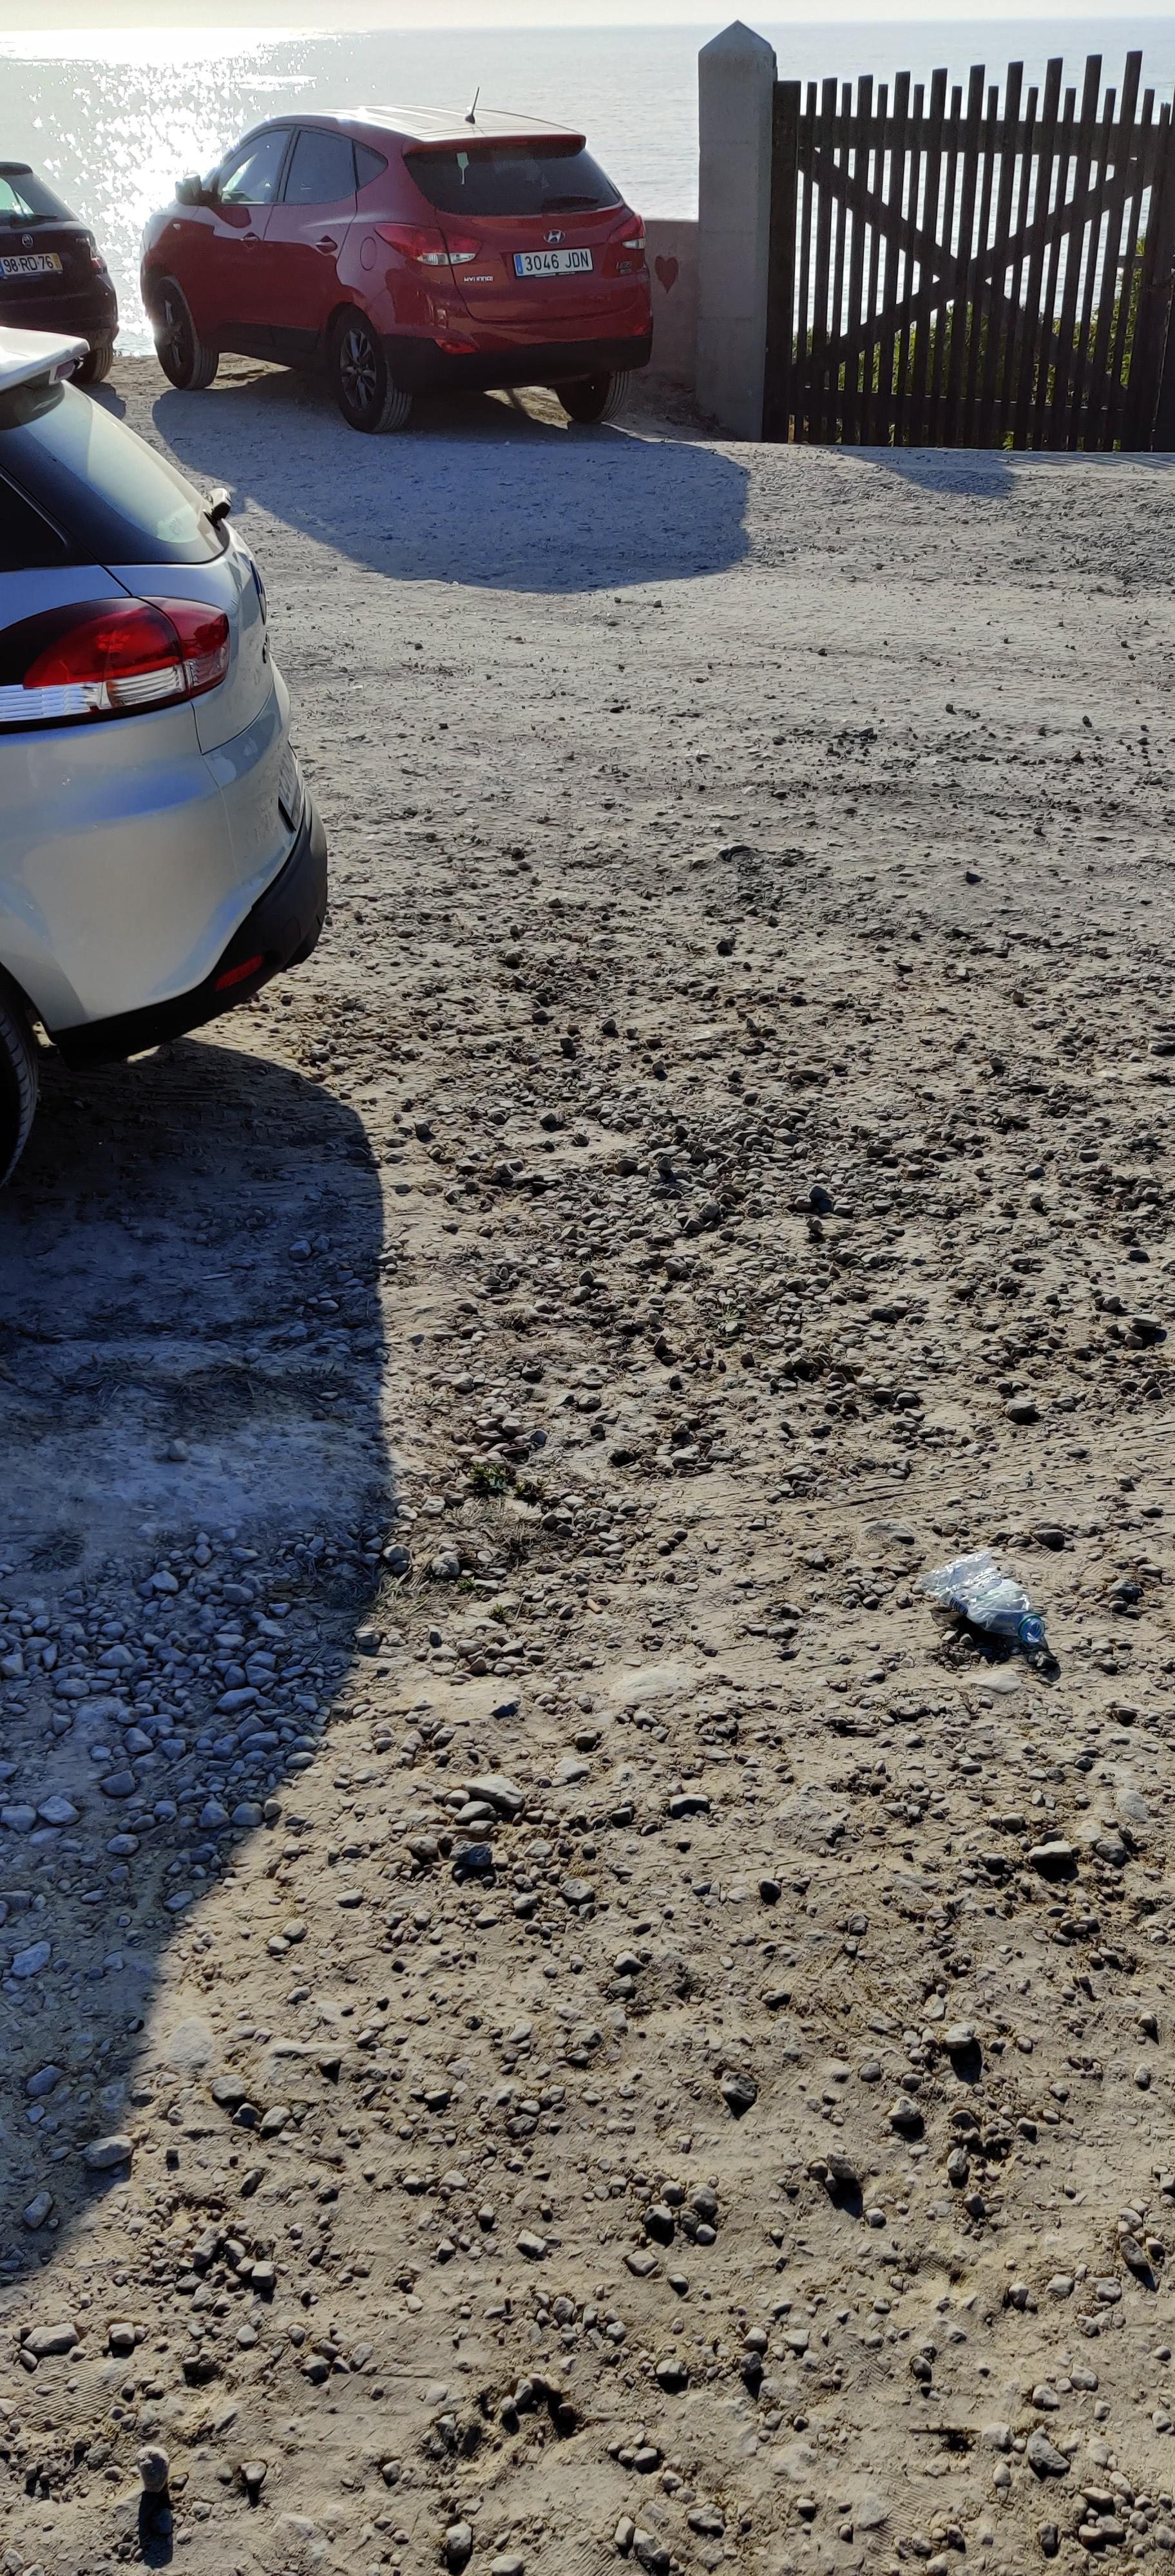
Object: Clear plastic bottle (Bottle)